Xu Shu

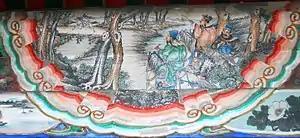
An illustration "Xu Shu recommends Zhuge (Liang) while on horseback" (走馬薦諸葛) at the Long Corridor of the Summer Palace, Beijing.

Xu Shu is featured as a fairly prominent character in the historical novel "Romance of the Three Kingdoms", which romanticises the historical events before and during the Three Kingdoms period. He appeared mainly in chapters 35–36, in which he served as Liu Bei's strategist before Zhuge Liang came along. In the novel, his original name was Shan Fu (單福), perhaps due to a misreading of the phrase "本單家子" in the "Weilue". The phrase could be read as him being a son of the Shan family, but in this context, it actually meant that he was a son of a poor family.